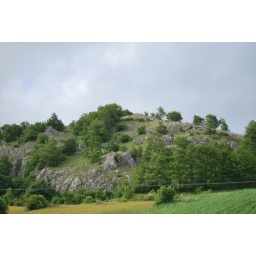
Originally, all the people made their houses from the stone that they could find easily in the surrounding mountains.